Black Jaguar-White Tiger Foundation

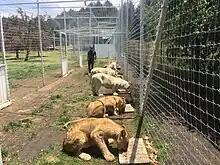
Lions feeding at the facility

The Black Jaguar-White Tiger Foundation (or BJWT) was an unregistered and unlicensed non-profit 501(c)(3) wildlife facility located in Mexico that hosted big cats as well as dogs and other animals. BJWT was shut down by Mexican authorities on July 5, 2022, due to a viral video showing the cats eating themselves alive.